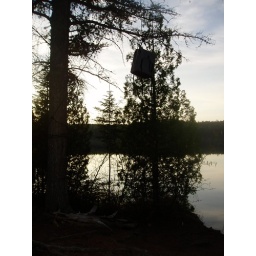
emily got our food bag stuck in a tree for some reason